Submerged (2000 film)

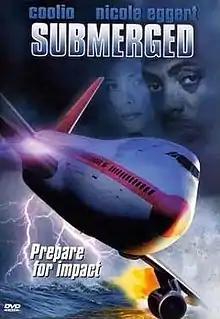
DVD cover

Submerged is a 2000 American direct-to-video action disaster thriller film directed by Fred Olen Ray and starring Coolio and Nicole Eggert. The film follows a group of people who become trapped in a plane underwater after their pilot purposefully crash lands them in the ocean for reasons concerning a missile-destroying satellite that one of the passengers owns.